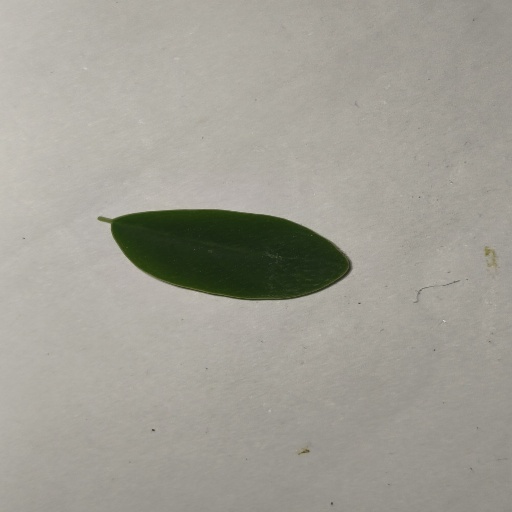
Species: Sojina
Leaf condition: Healthy Leaf